175th Tunnelling Company

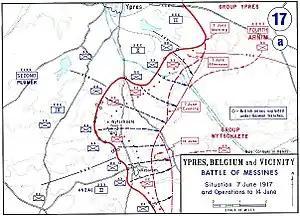

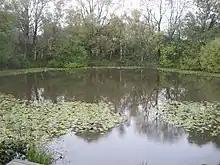

175th Tunnelling Company was extended to the Hill 60 in July 1915, when 172nd Tunnelling Company moved into its place at The Bluff. Deep mining under the German galleries beneath Hill 60 began in late August 1915 with the 175th Tunnelling Company which started a gallery behind the British front line and passed beneath the German positions. The British underground works consisted of an access gallery (nicknamed "Berlin Tunnel") leading to two mine chambers called "Hill 60 A" (beneath Hill 60) and "Hill 60 B" (beneath The Caterpillar). The 3rd Canadian Tunnelling Company took over in April 1916 and completed the galleries, the Hill 60 mine being charged with of explosives in July 1916 and a branch gallery under the Caterpillar filled with a charge in October. The 1st Australian Tunnelling Company took over in November 1916 and maintained the mines at Hill 60 over the winter.